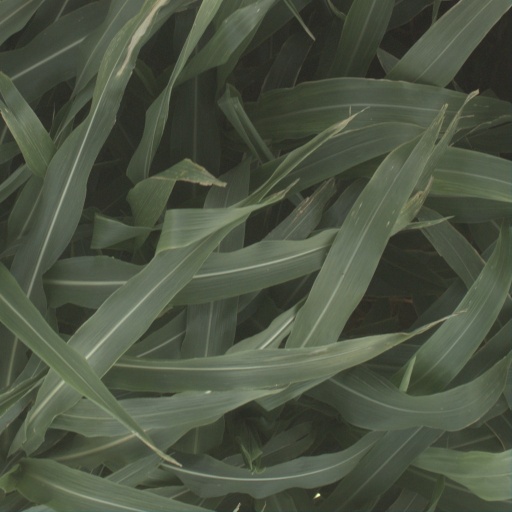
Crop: sorghum